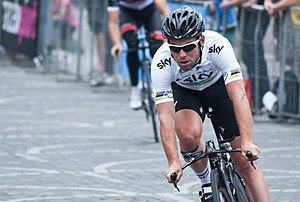
Prologen i Tour de France 2012 / Galleri
Prologen i Tour de France 2012 var en enkeltstart rundt i Liège i Belgien på 6,4 km og blev kørt lørdag den 30. juni 2012. Prologen var identisk med den som blev kørt i Tour de France 2004. Den korte tidskørsel blev ligesom i 2004 vundet af Fabian Cancellara.